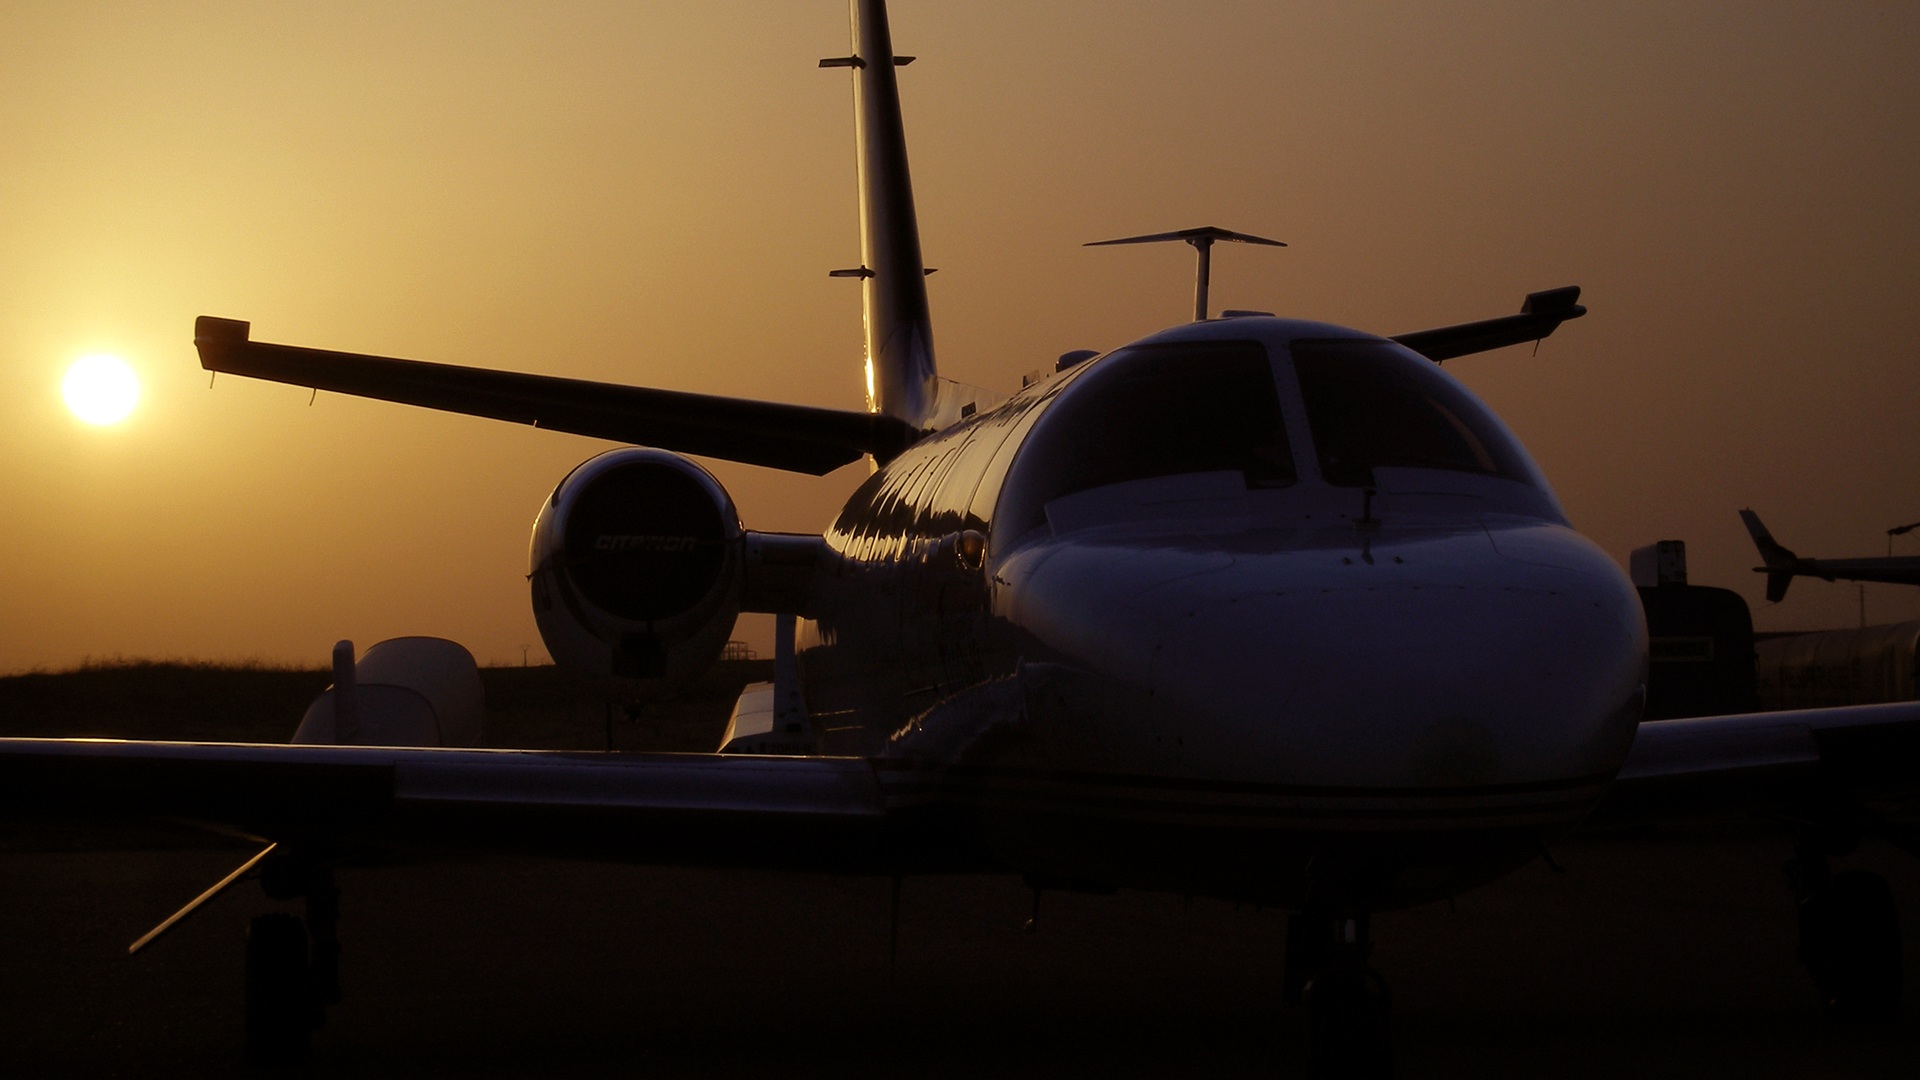
silhouette, sunset, airport, airplane, aircraft, vehicle, airline, aviation, flight, airplanes, airliner, evening sky, air force, cessna citation ii, atmosphere of earth, aircraft engine